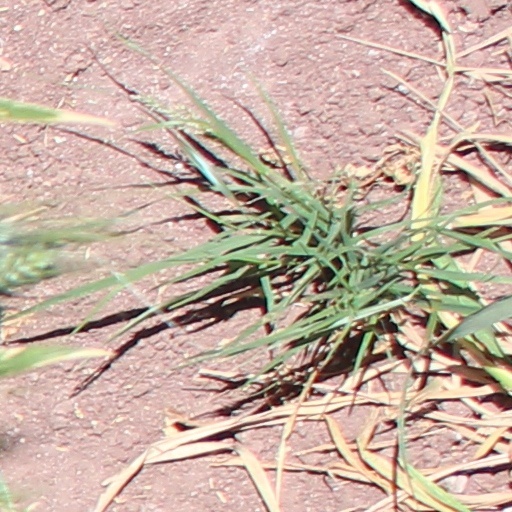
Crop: wheat